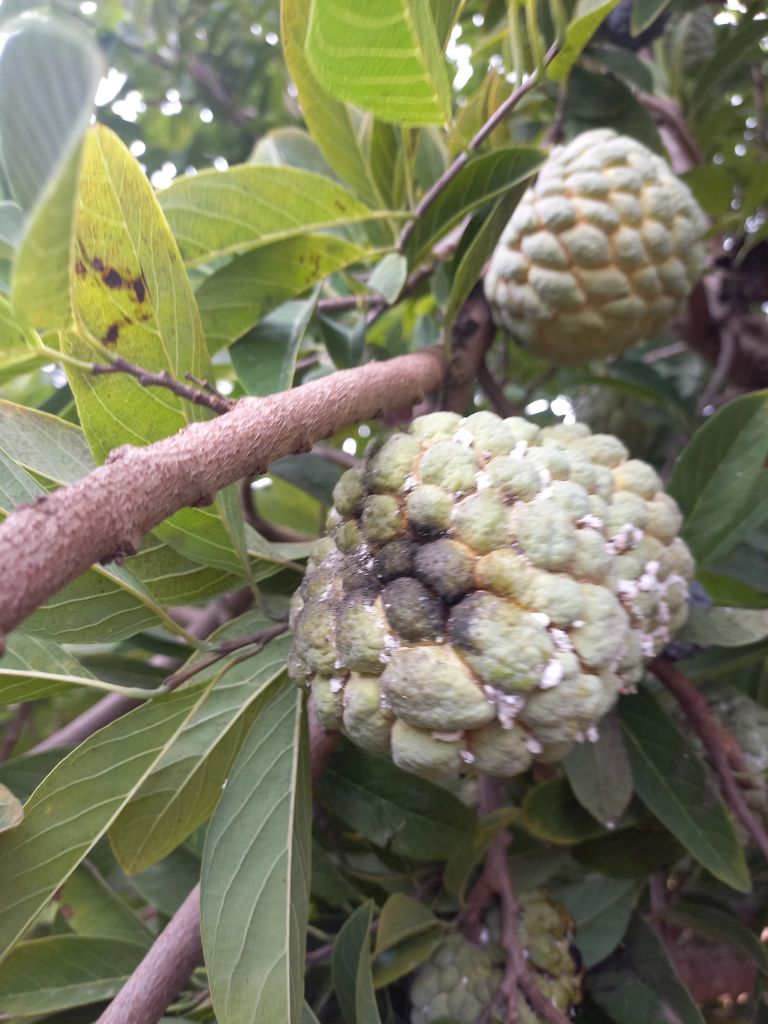
Disease label: Diplodia Rot